Hoshikawa Station (Kanagawa)

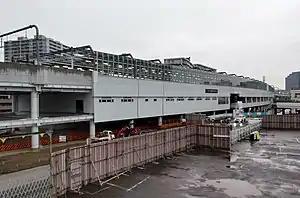
Hoshikawa Station, July 2021

is a passenger railway station located in Hodogaya-ku, Yokohama, Japan, operated by the private railway operator Sagami Railway (Sotetsu).